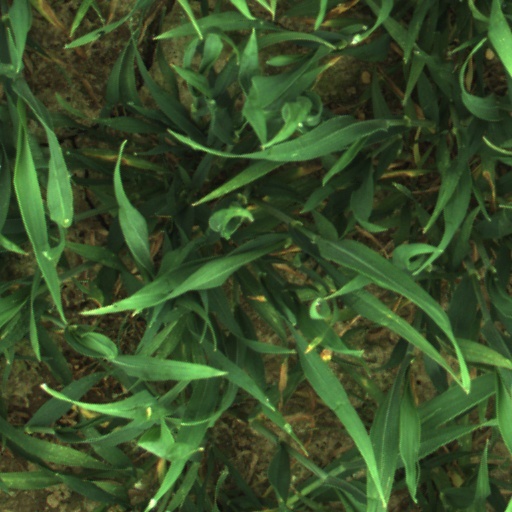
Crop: wheat